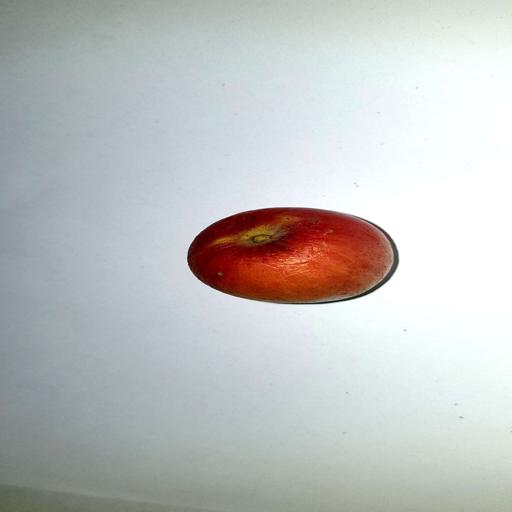
Label: healthy